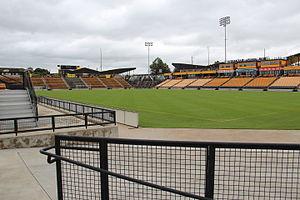
Le Tournoi féminin des États-Unis de rugby à sept est une compétition de rugby à sept, qui se déroule aux États-Unis dans le cadre du World Rugby Women's Sevens Series.